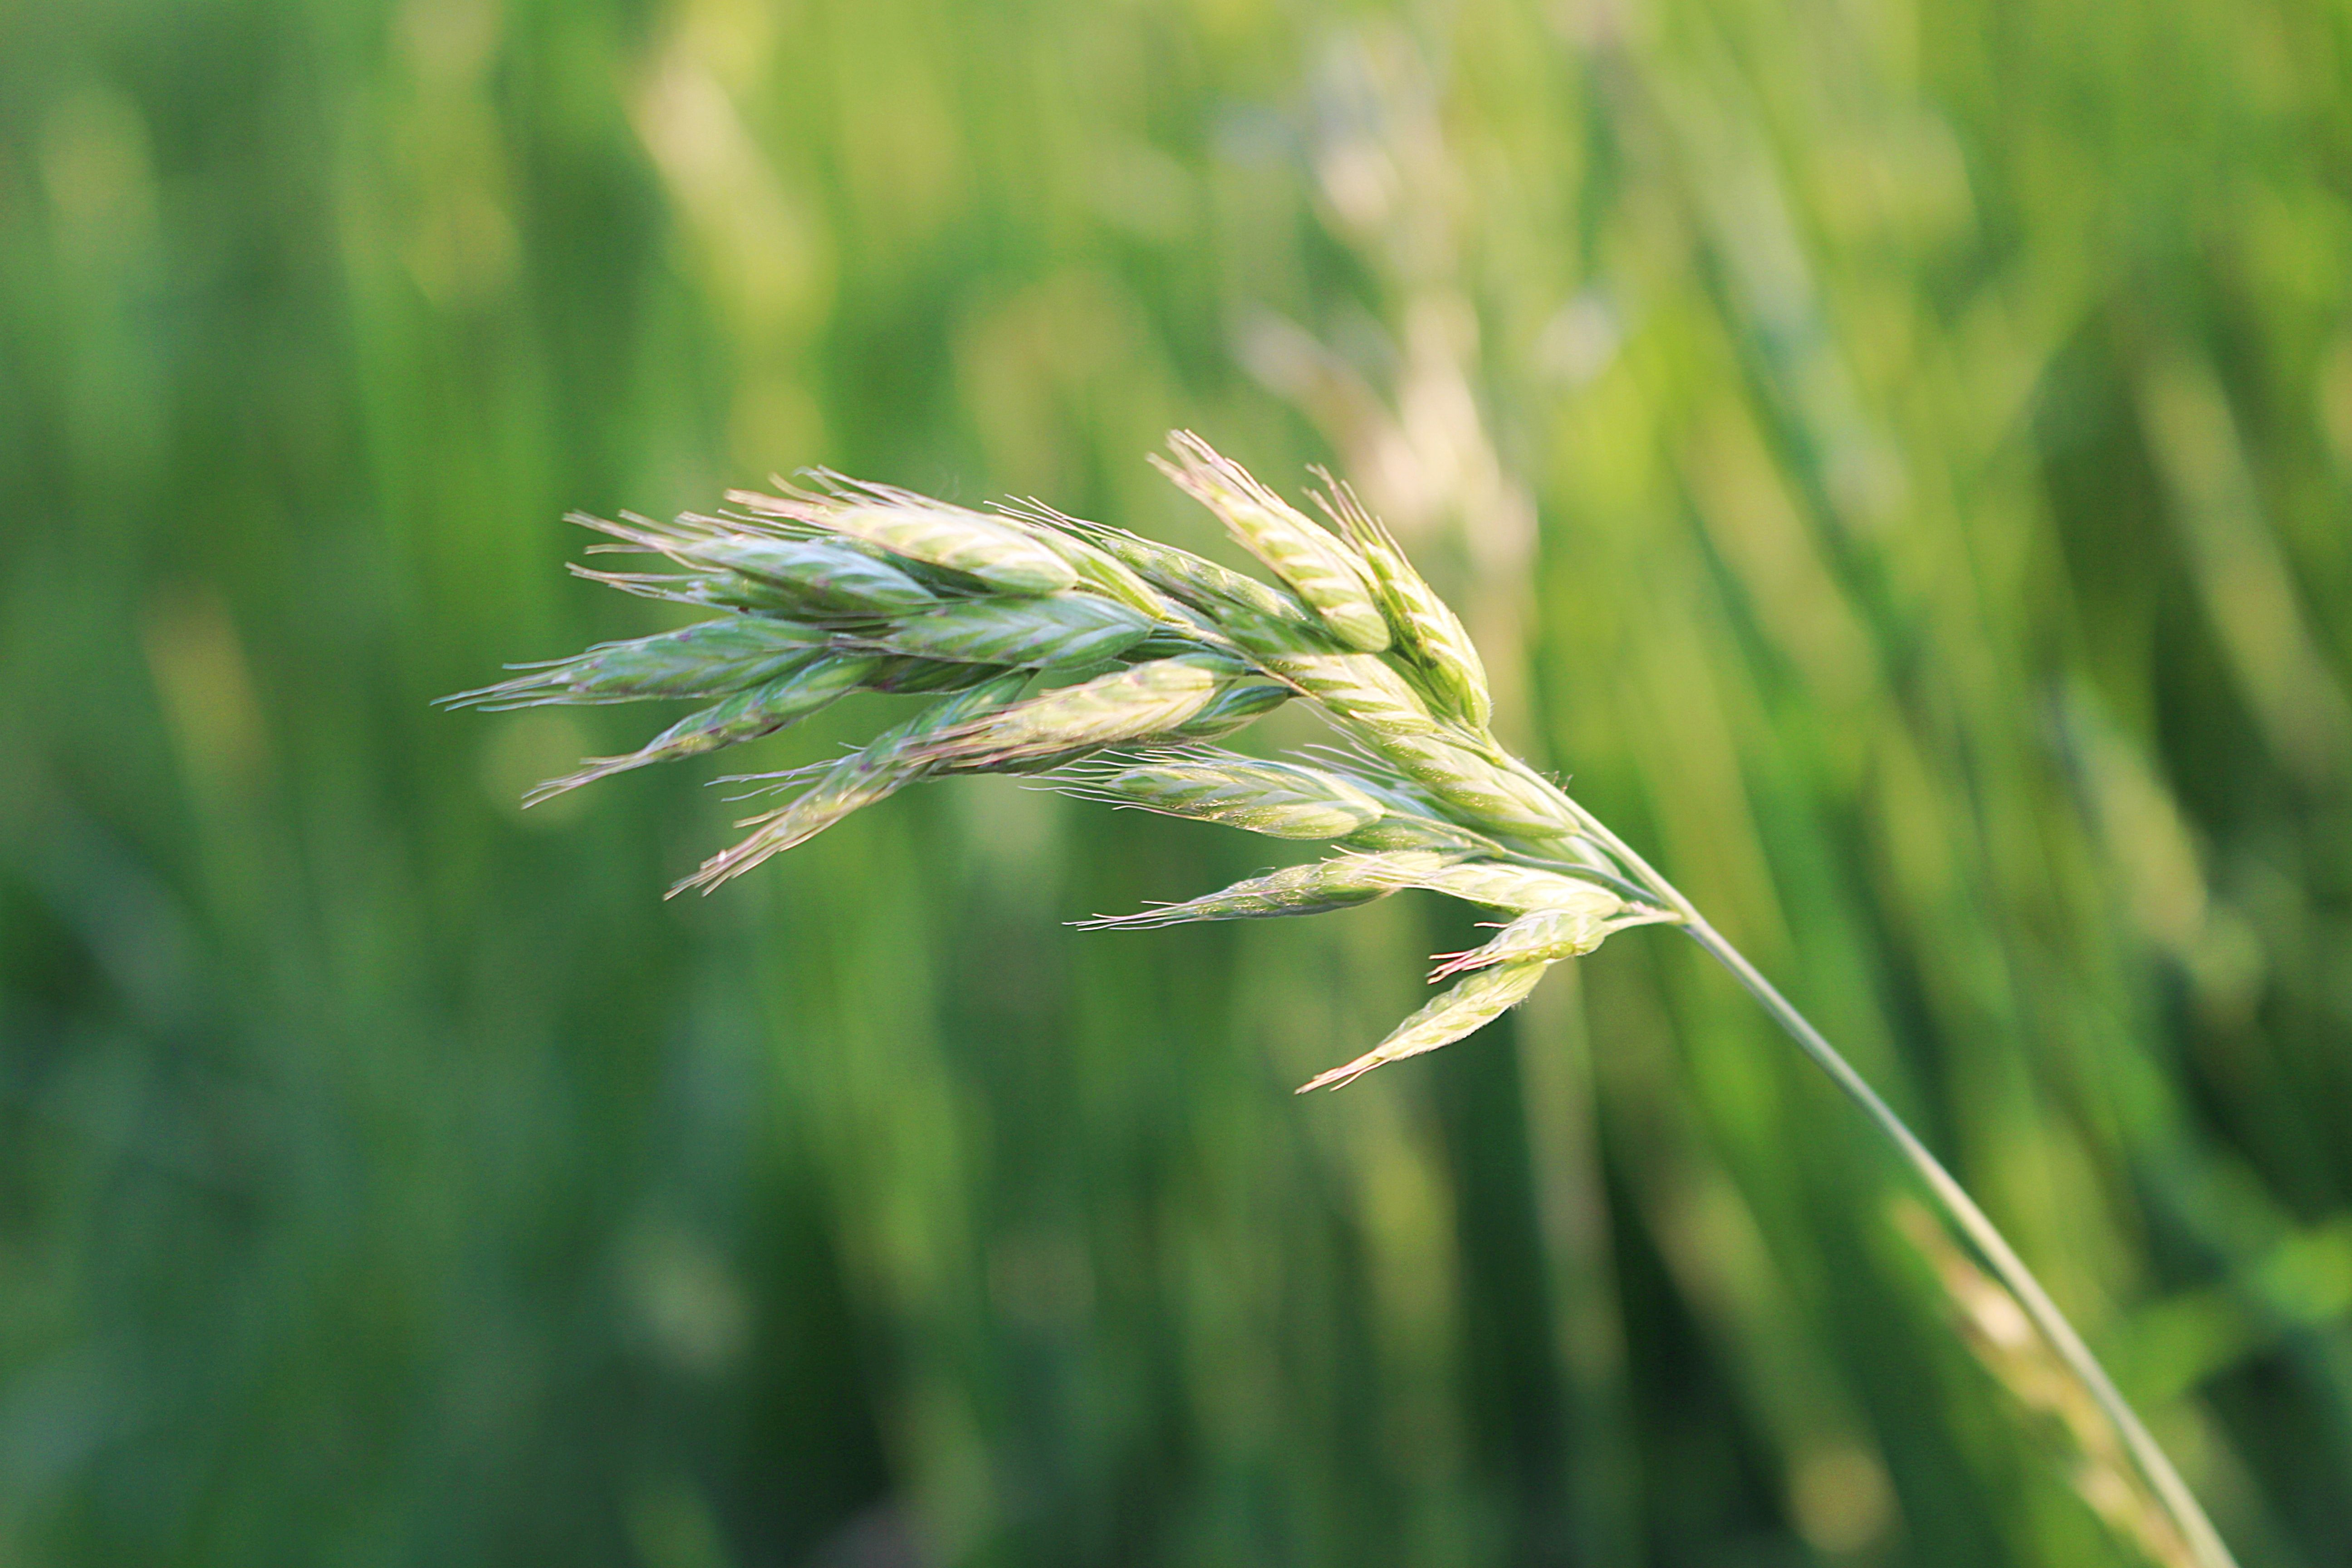
nature, grass, plant, field, lawn, meadow, prairie, leaf, flower, food, green, crop, botany, agriculture, close, flora, wild flower, wildflower, close up, pointed flower, grassland, macro photography, flowering plant, natural plant, grass family, plant stem, land plant